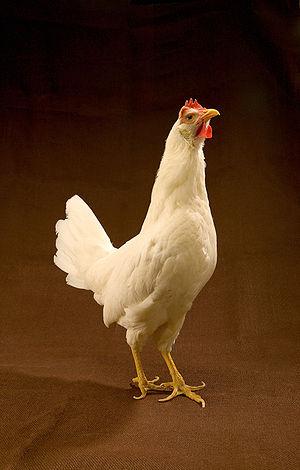
Cette liste regroupe les races de poules européennes officiellement reconnues en France, ainsi que quelques races reconnues au niveau européen.